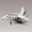
Label: airplane